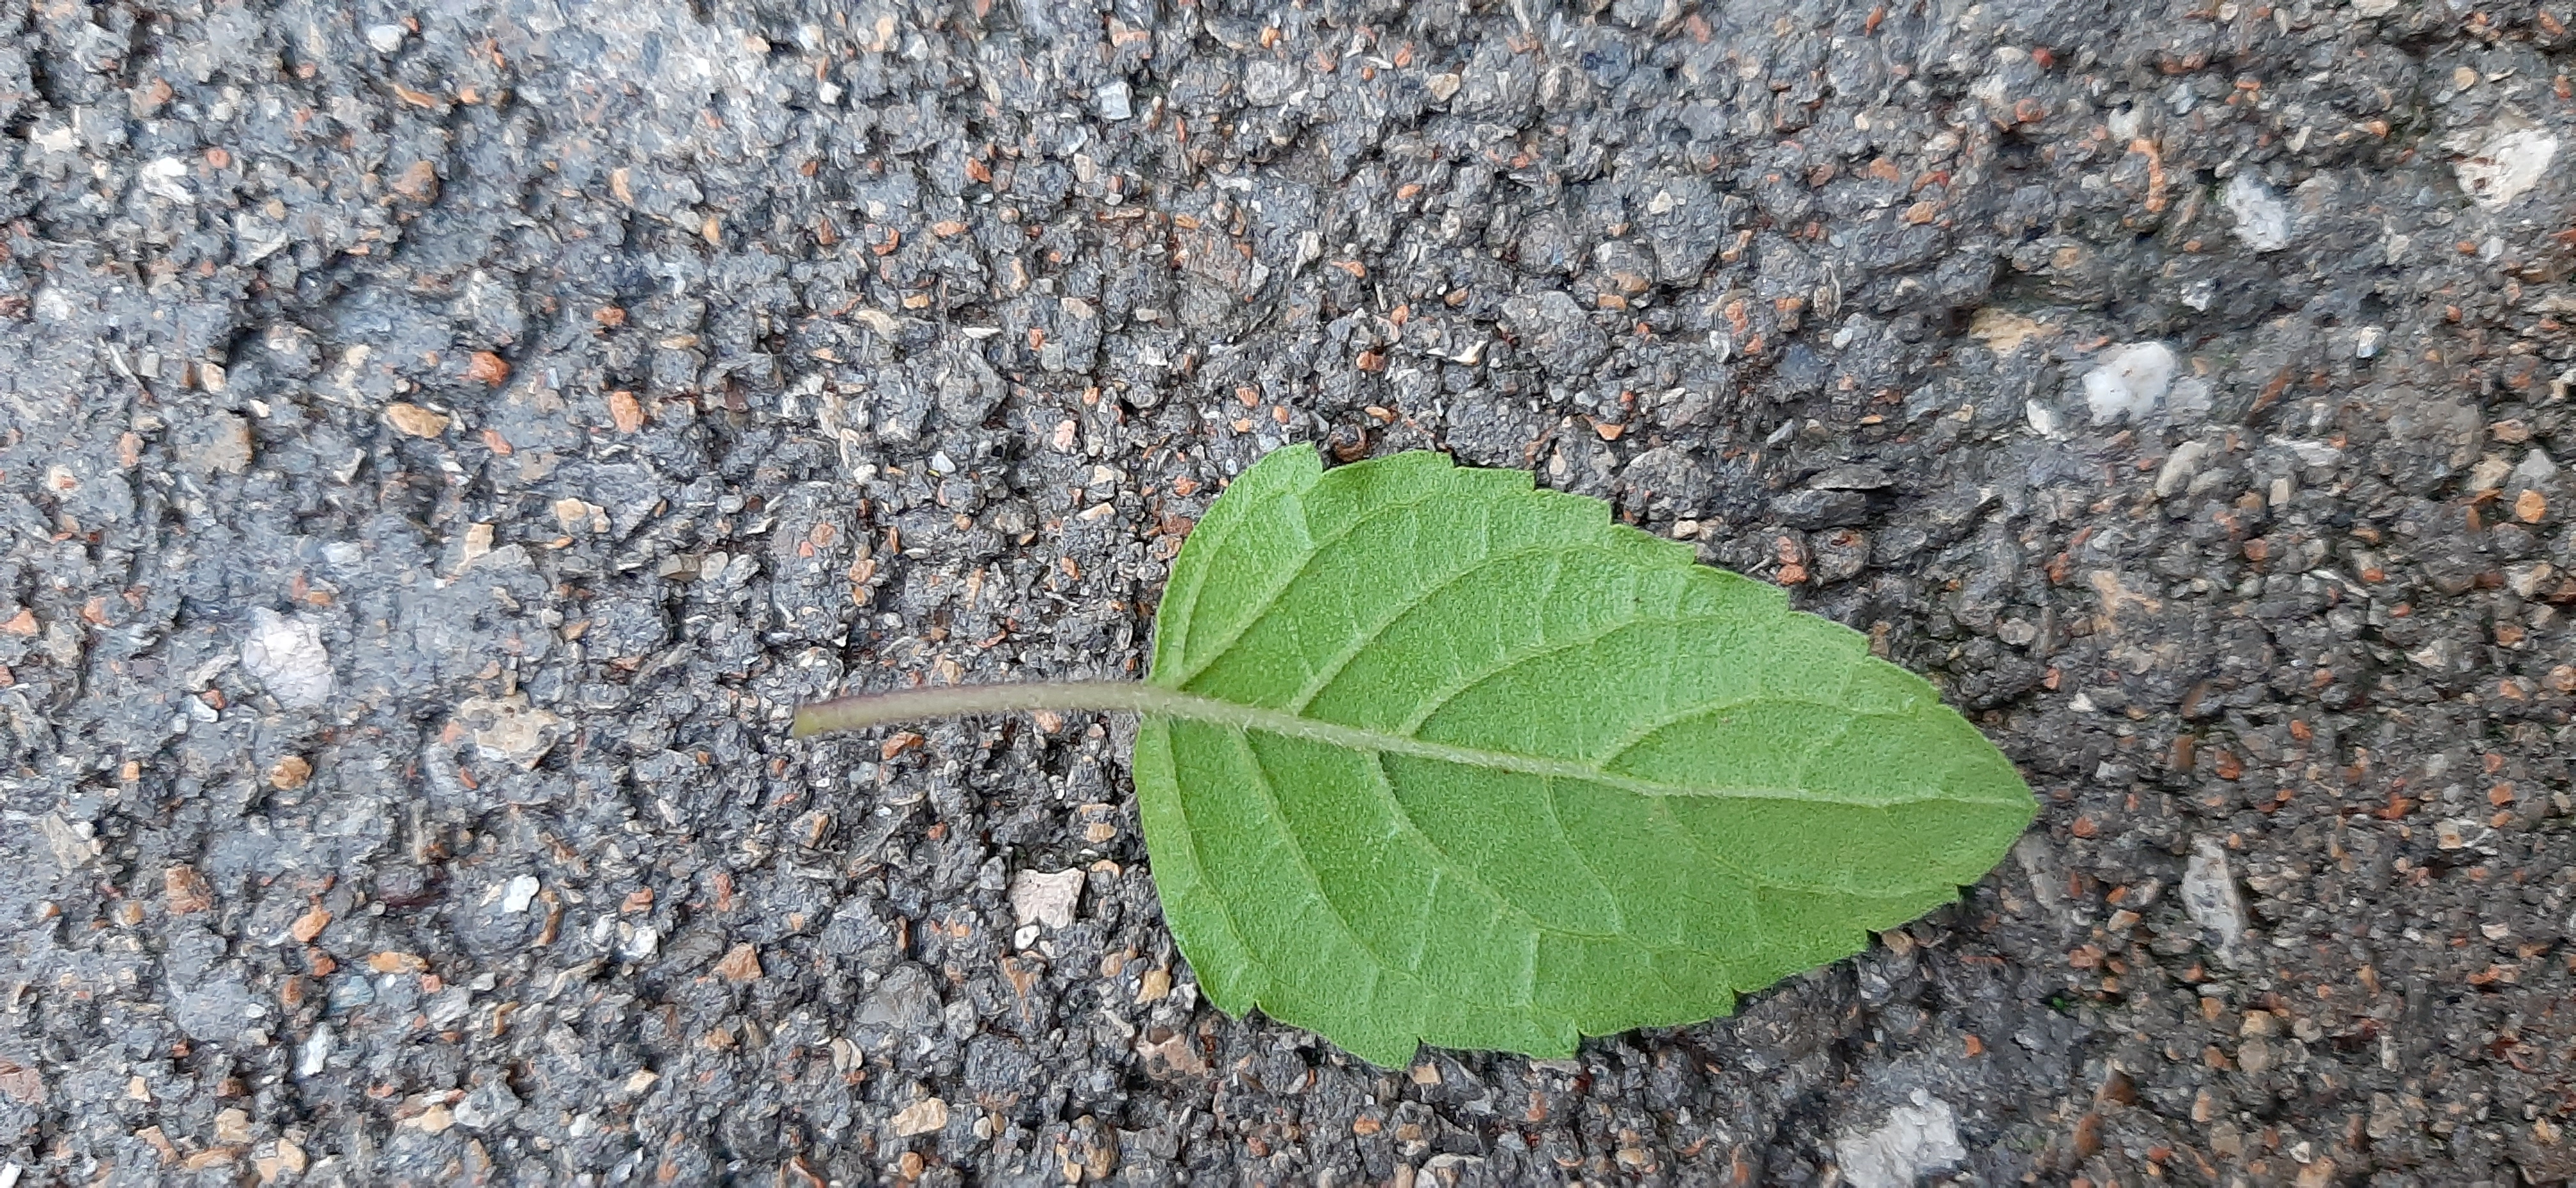
Plant: Tulsi